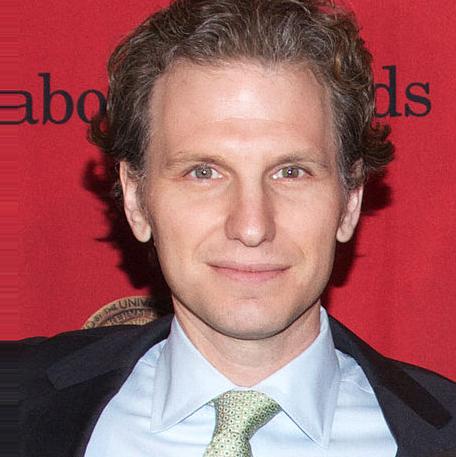
Age: 37